New Zealand

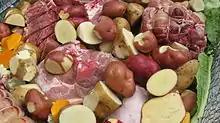
Ingredients to be prepared for a hāngī

At the 2023 census, 51.6% of population stated they had no religion, up from 48.2% in 2018 census. Christians are the single largest religious group, forming 32.3% of the population, compared to 36.5% in 2018. Hindus are the second largest religious minority, forming the 2.9% of population, followed by Muslims on 1.5%. The Auckland Region exhibited the greatest religious diversity.